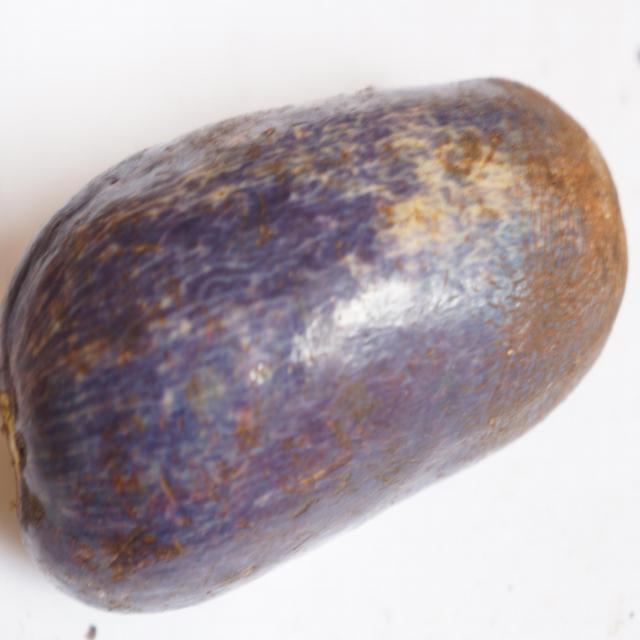
Plum grade: unaffected